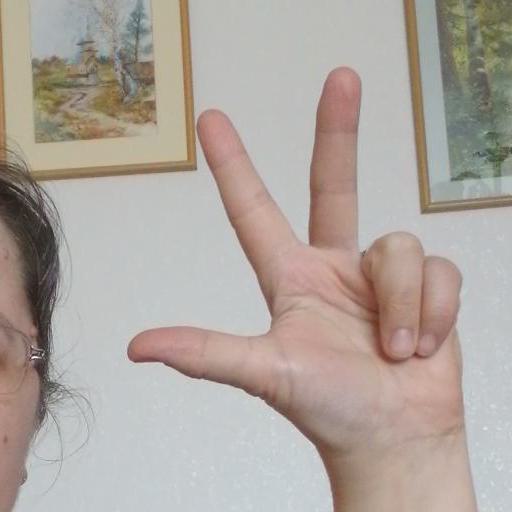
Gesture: three2